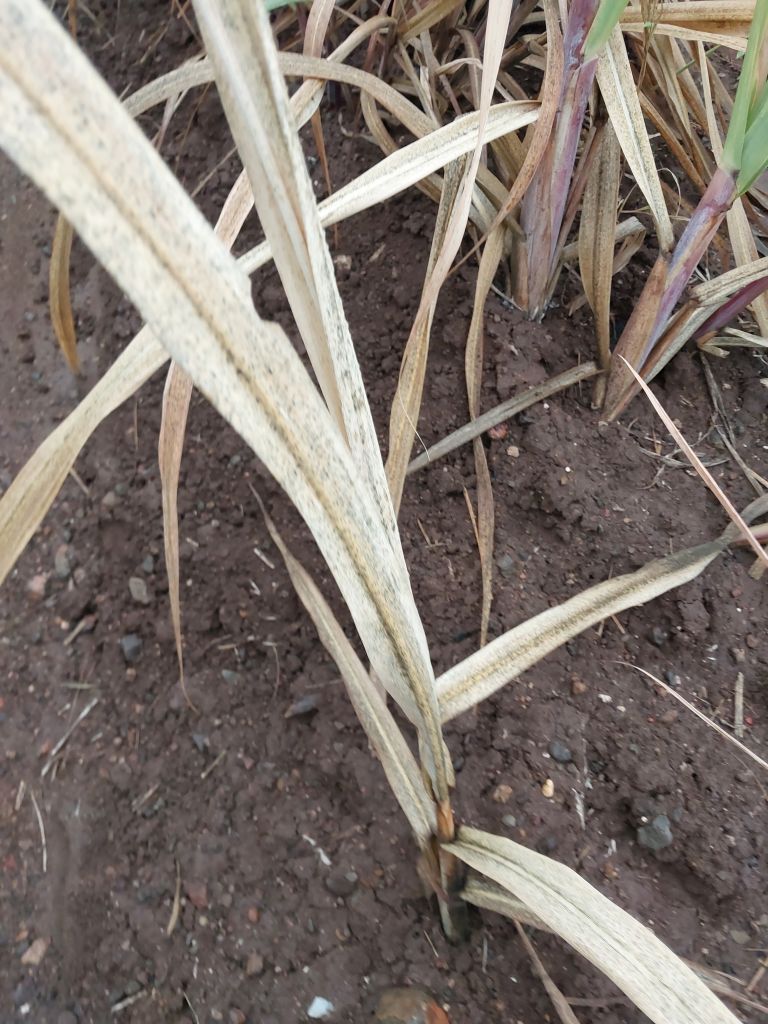
Label: Sett Rot